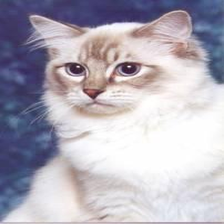
Species: cat
Breed: Ragdoll